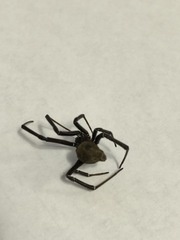
Species: Lactrodectus_hesperus